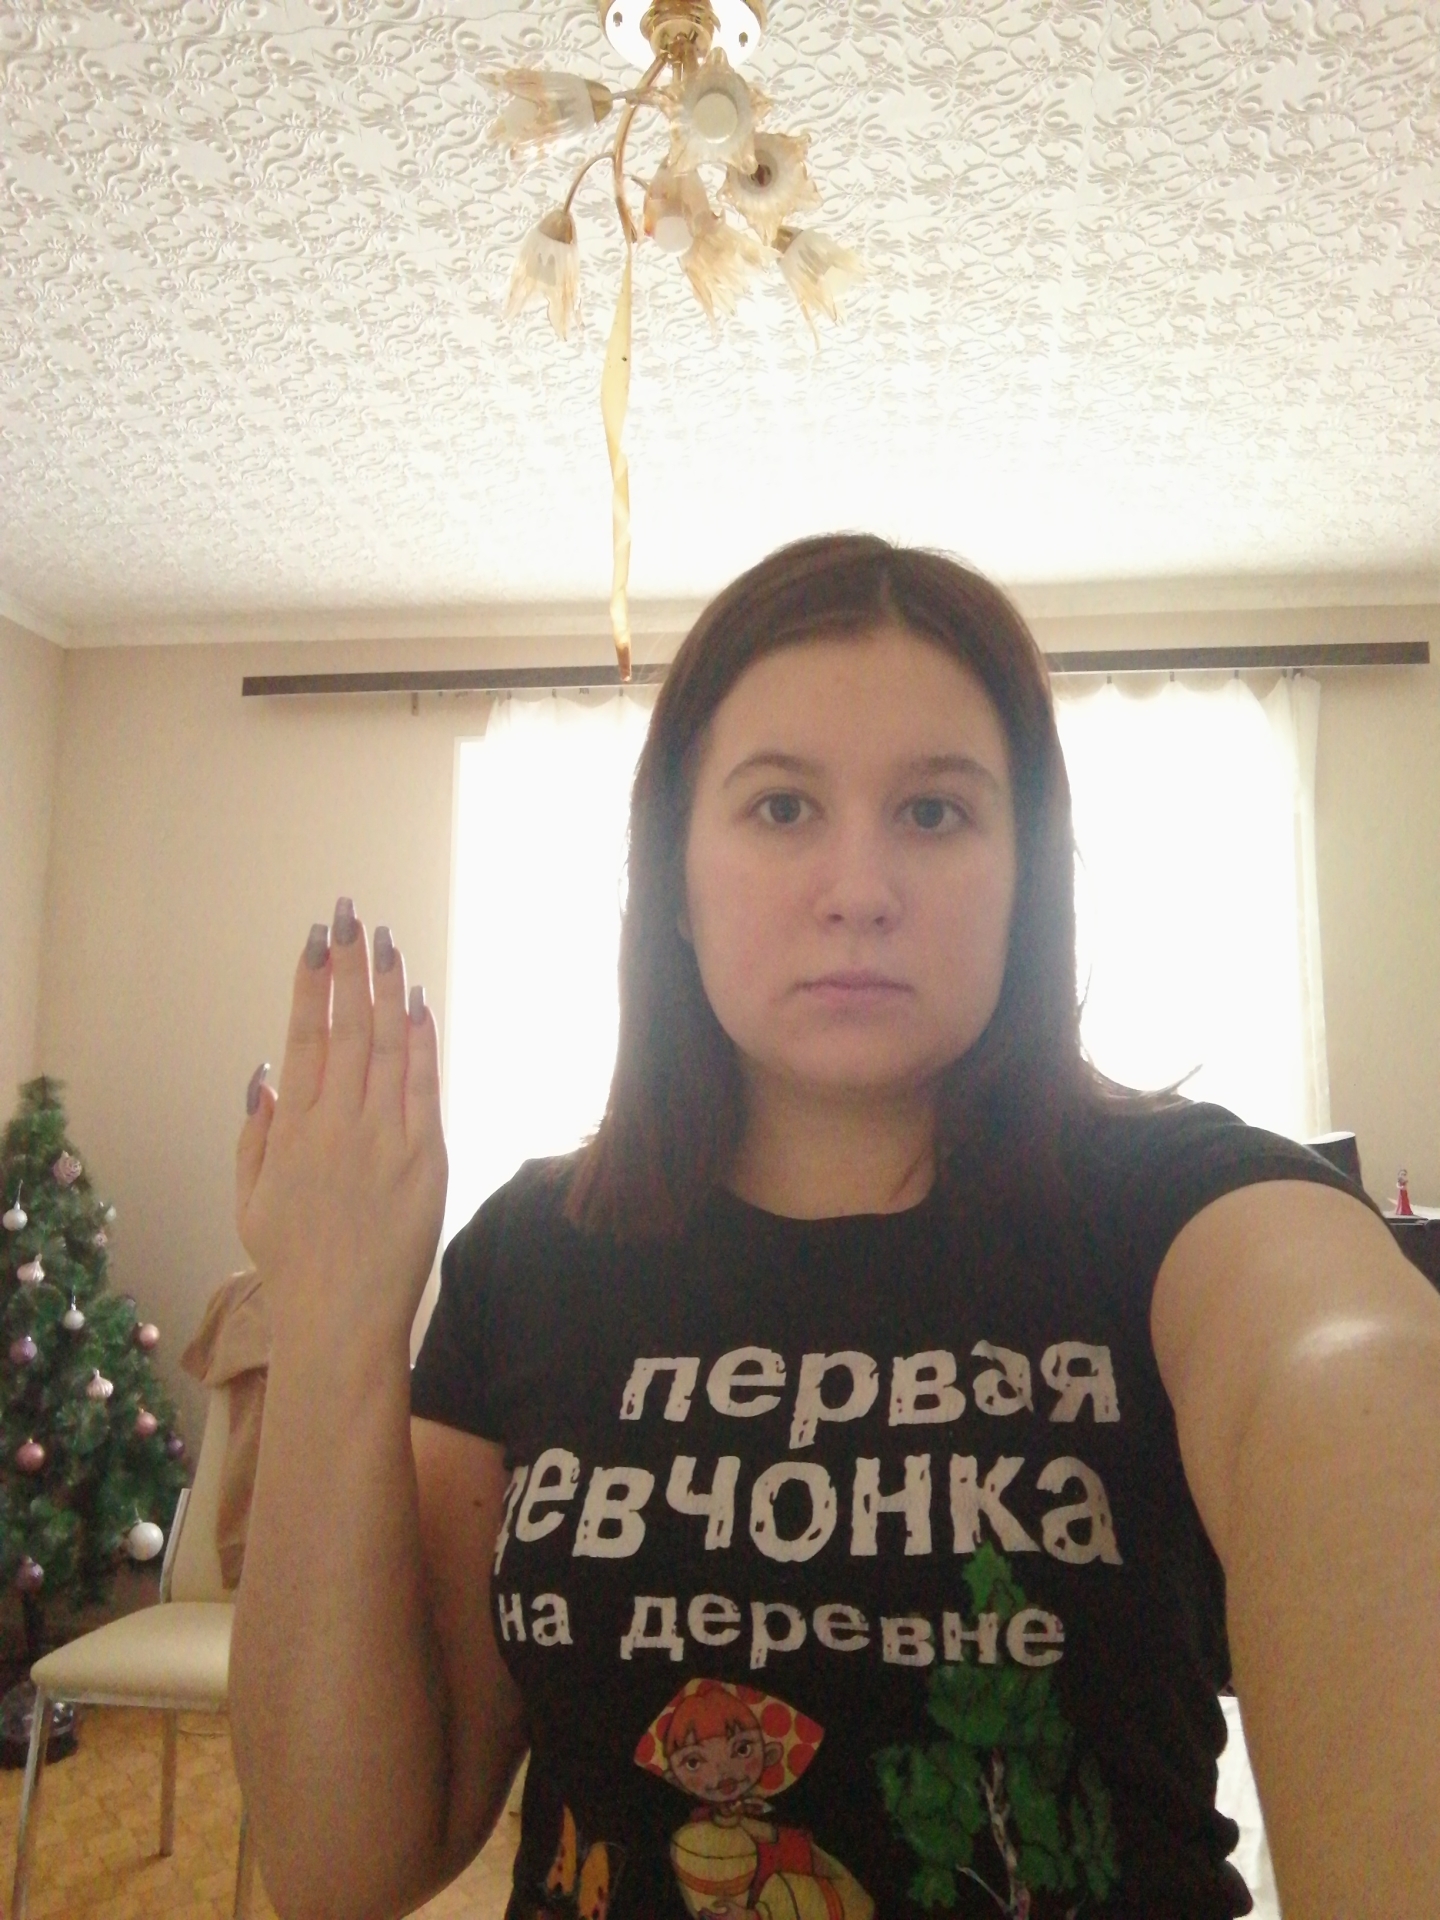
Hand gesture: stop_inverted